Ontario Highway 105

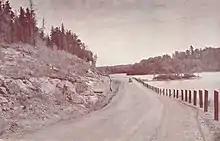
Highway 105 adjacent to Cedar Lake, north of Highway 17, in 1951

The Red Lake area was first established in the mid-to-late 1920s following the discovery of gold by brothers Lorne and Ray Howey and their crews on July 25, 1925. Prospectors had been searching the Red Lake area as early as 1922 in search of lode gold deposits. Lorne, leading a separate expedition from his brother, discovered gold in a quartz vein under an uprooted tree as his crew prepared to leave for the Goldpines area.